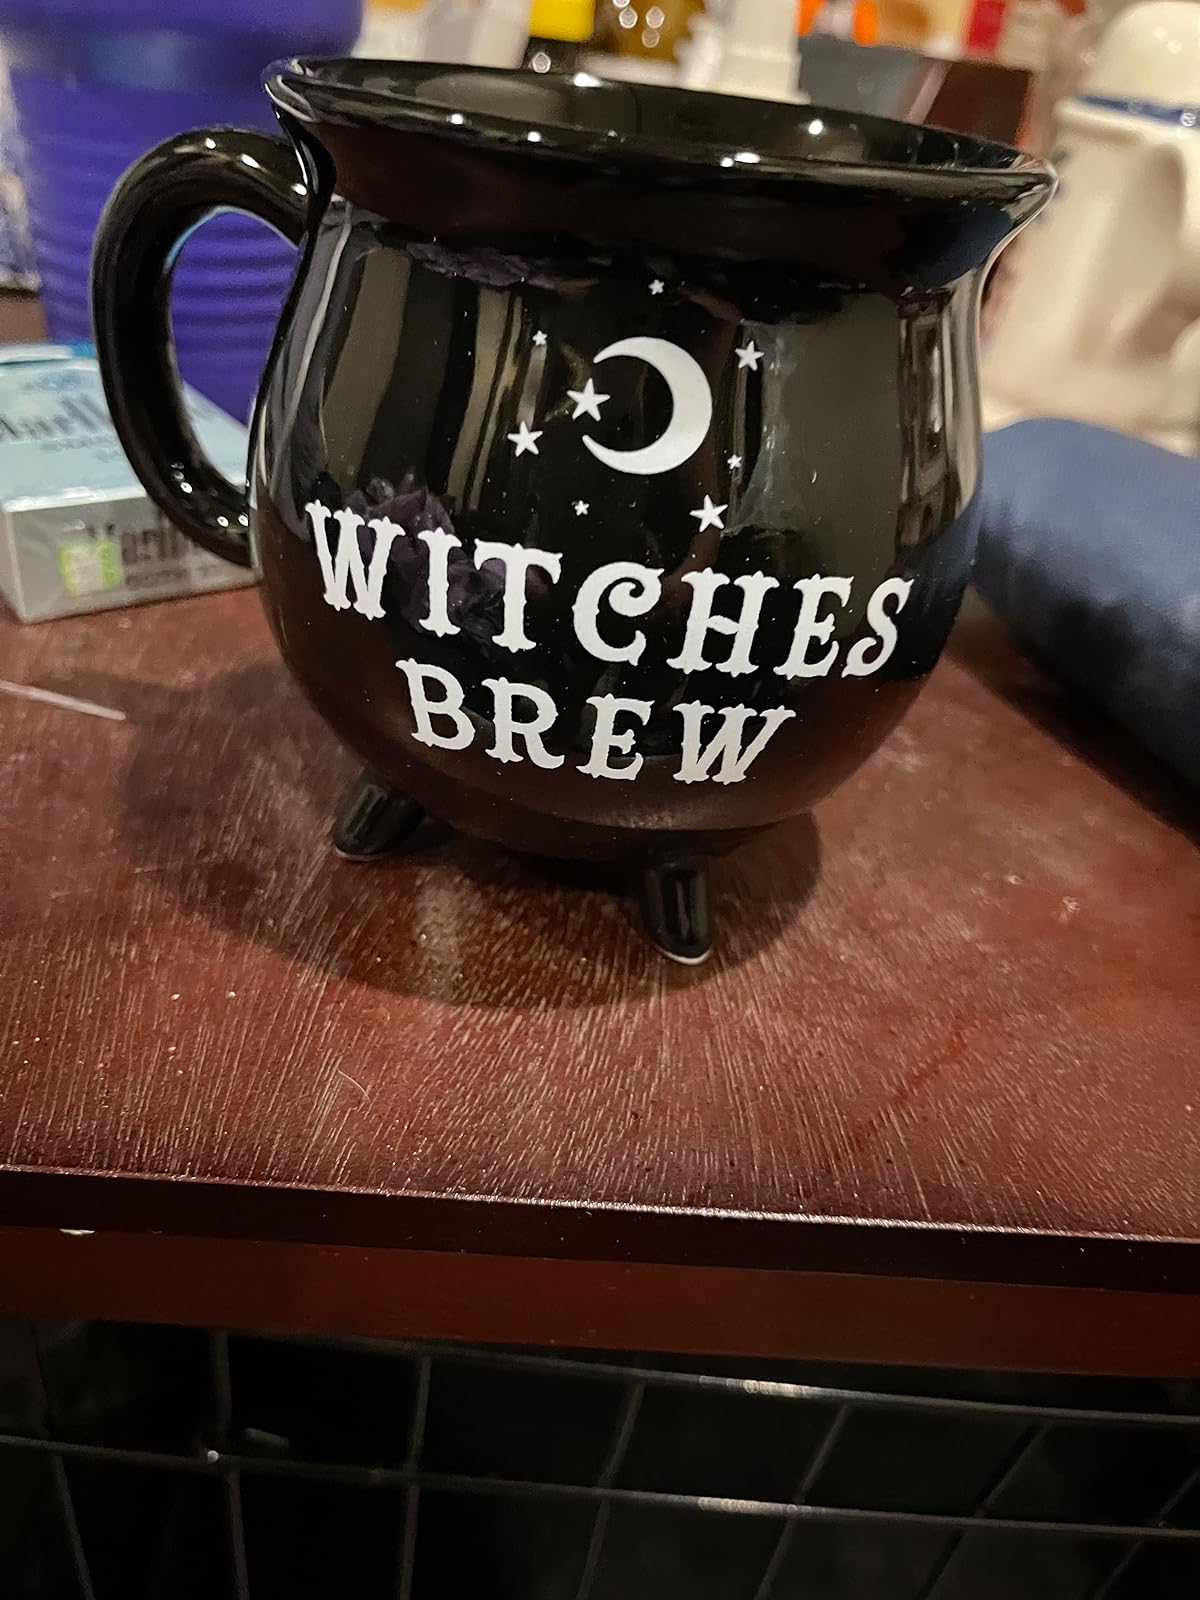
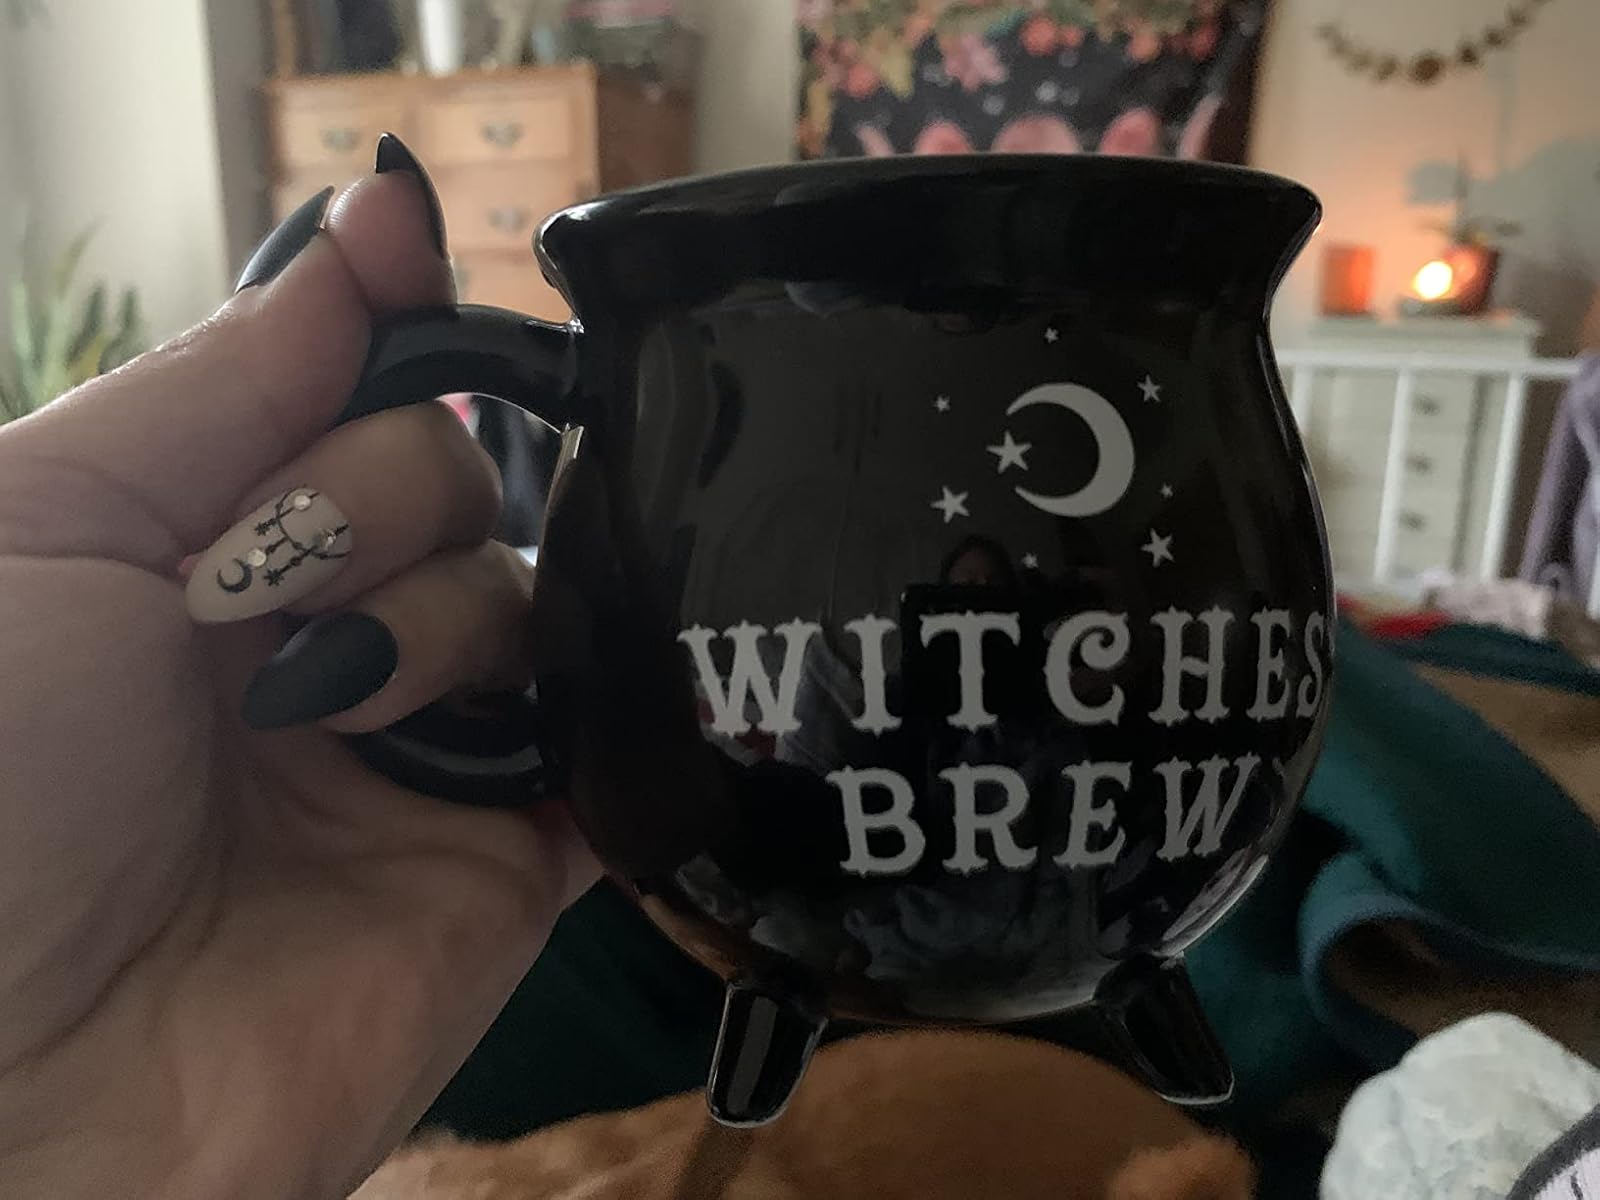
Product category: items_mug
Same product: yes